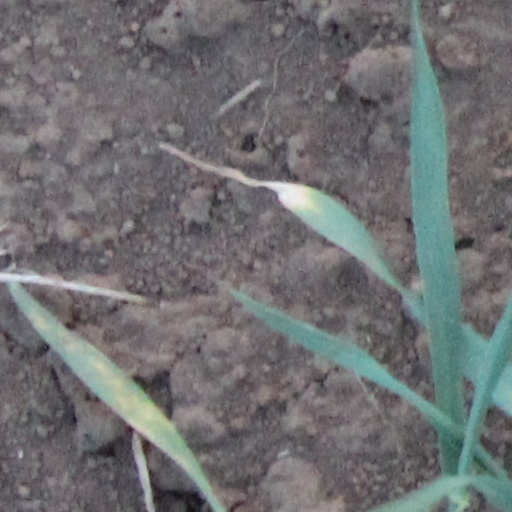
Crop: wheat